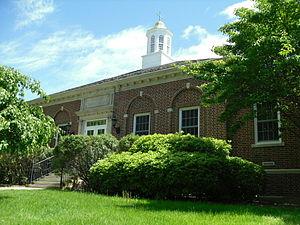
Easton est une ville située dans le comté de Fairfield, dans l'État du Connecticut aux États-Unis. Lors du recensement de 2010, Easton avait une population totale de 7 490 habitants.